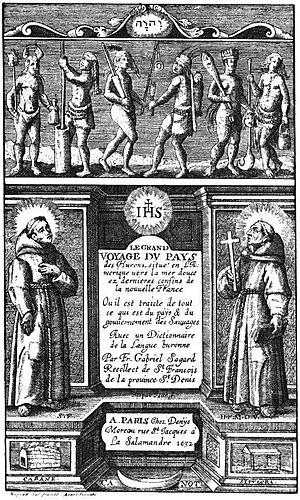
Le_Grand_Voyage_du_Pays_des_Hurons_1632_Gabriel_Sagard
Gabriel Sagard est un missionnaire français de Nouvelle-France. Il laisse une description de la Nouvelle-France, où il séjourne en 1623–1624, et un dictionnaire huron-français qui le font voir aujourd'hui comme un ethnographe et un lexicographe.
Les Missions jésuites en Nouvelle-France englobent une série de postes missionnaires établis par les jésuites de 1634 à 1760 dans le but d'évangeliser les Amérindiens de la région et y promouvoir la religion catholique.